Invasion

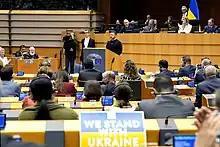
President of Ukraine Volodymyr Zelenskyy addressing the European Parliament during an extraordinary plenary session in Brussels.

Once political boundaries and military lines have been breached, pacification of the region is the final, and arguably the most important, goal of the invading force. After the defeat of the regular military, or when one is lacking, continued opposition to an invasion often comes from civilian or paramilitary resistance movements. Complete pacification of an occupied country can be difficult, and usually impossible, but popular support is vital to the success of any invasion.